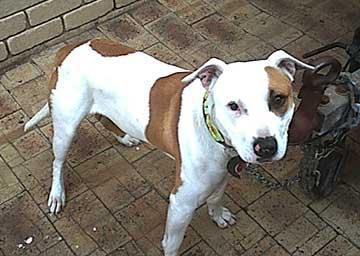
American_Staffordshire_terrier